Johannes Vermeer

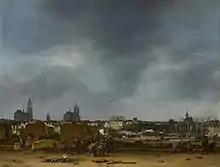
"A View of Delft after the Explosion of 1654", by Egbert van der Poel

It is unclear where and with whom Vermeer apprenticed as a painter. There is some speculation that Carel Fabritius may have been his teacher, based upon a controversial interpretation of a text written in 1668 by printer Arnold Bon. Art historians have found no hard evidence to support this. Local authority Leonaert Bramer acted as a friend, but his style of painting is rather different from Vermeer's. Liedtke suggests that Vermeer taught himself using information from one of his father's connections. Some scholars think that Vermeer was trained under Catholic painter Abraham Bloemaert. Vermeer's style is similar to that of some of the Utrecht Caravaggists, whose works are depicted as paintings-within-paintings in the backgrounds of several of his compositions.